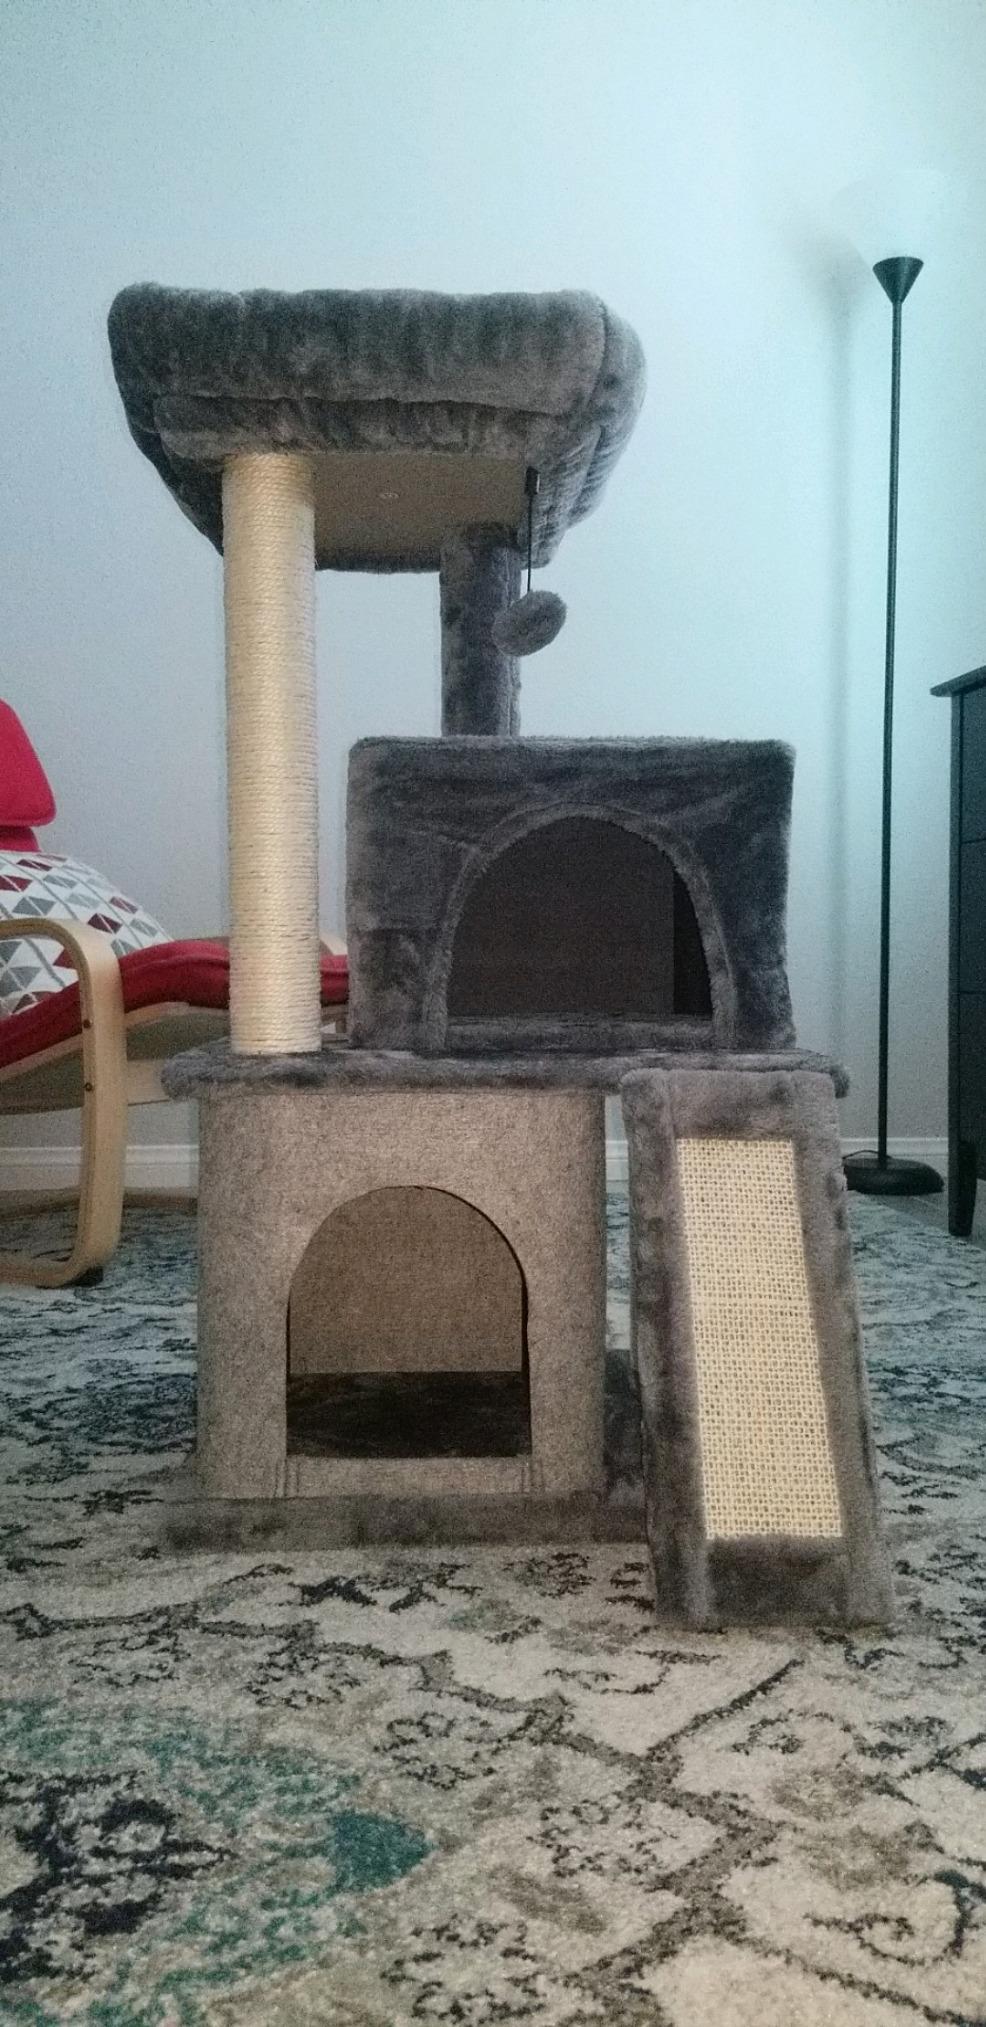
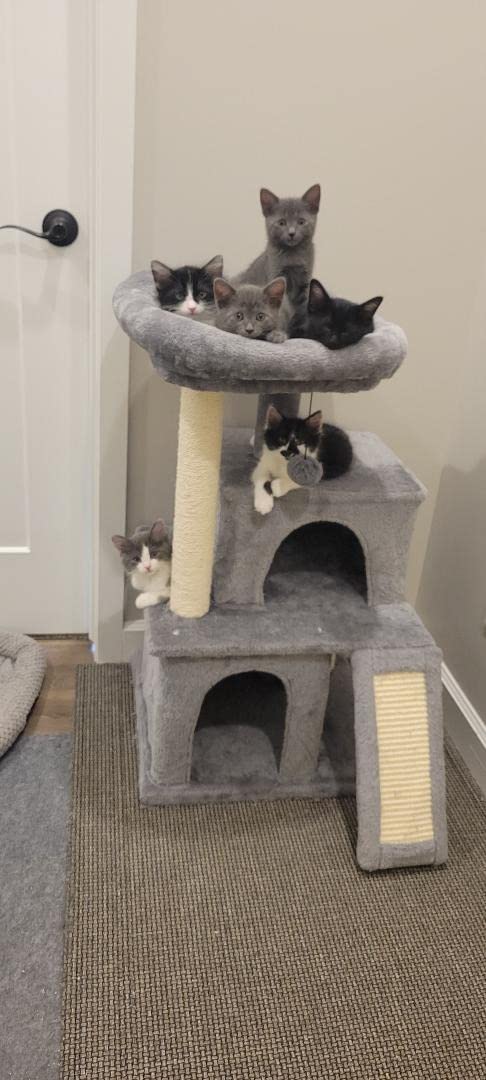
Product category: items_cat tree
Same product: yes